Crustose

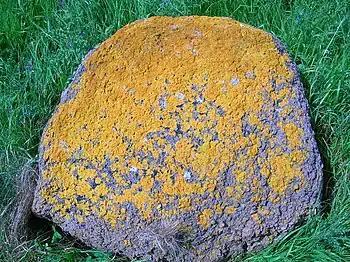
A crustose lichen, Caloplaca marina

Crustose is a habit of some types of algae and lichens in which the organism grows tightly appressed to a substrate, forming a biological layer. "Crustose" adheres very closely to the substrates at all points. "Crustose" is found on rocks and tree bark. Some species of marine algae of the Rhodophyta, in particular members of the order Corallinales, family Corallinaceae, subfamily Melobesioideae with cell walls containing calcium carbonate grow to great depths in the intertidal zone, forming crusts on various substrates. The substrate can be rocks throughout the intertidal zone, or, as in the case of the Corallinales, reef-building corals, and other living organisms including plants, such as mangroves and animals such as shelled molluscs. The coralline red algae are major members of coral reef communities, cementing the corals together with their crusts. Among the brown algae, the order Ralfsiales comprises two families of crustose algae.